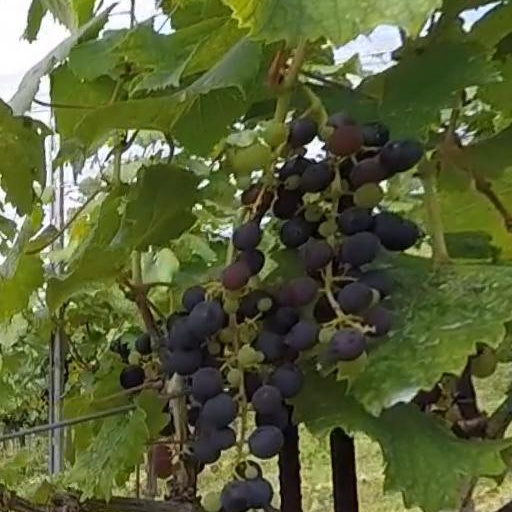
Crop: grape